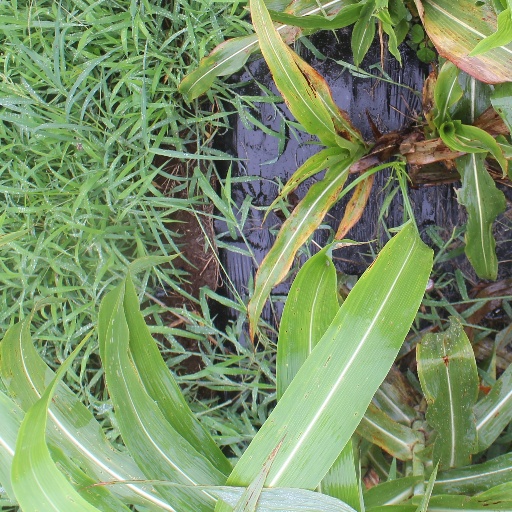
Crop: sorghum